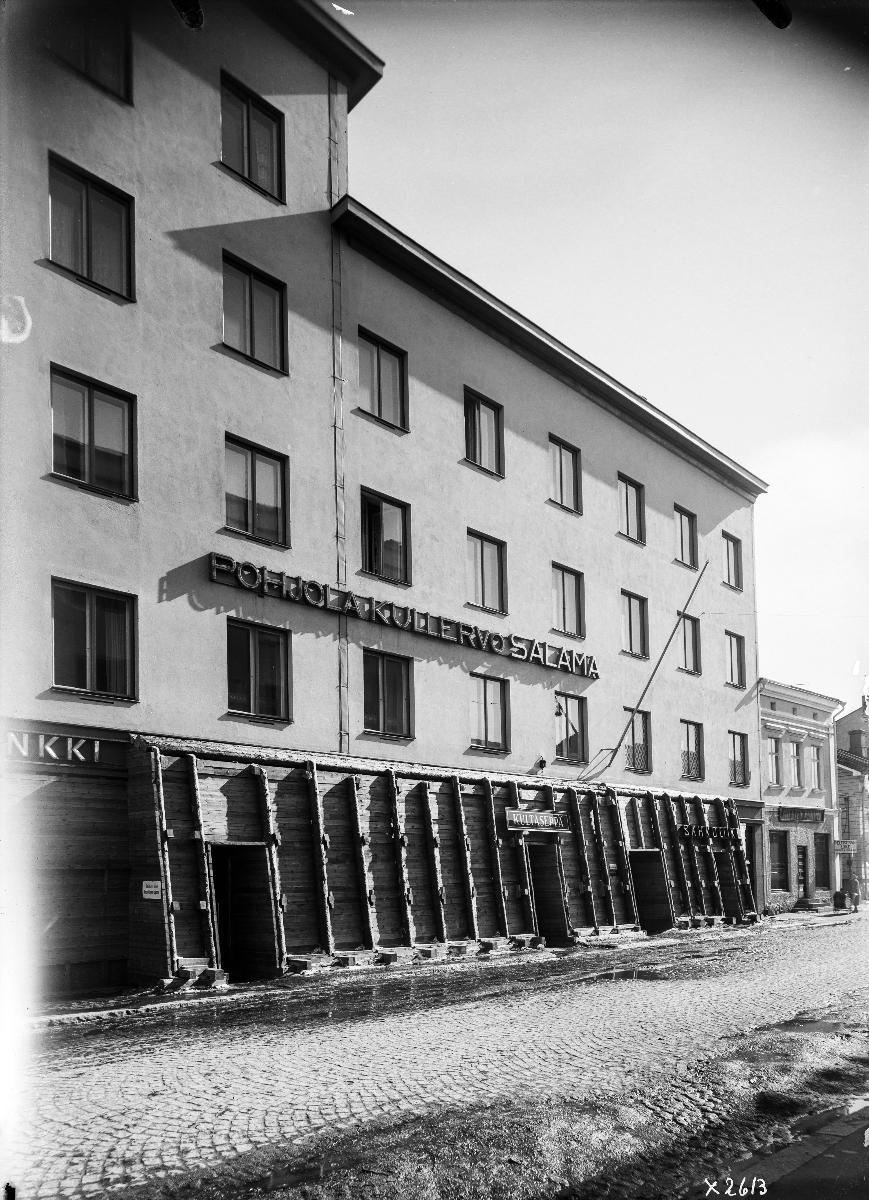
Keskinäinen Henkivakuutusyhtiö Salama
A life insurance company
sisällön kuvaus: Keskinäinen Henkivakuutusyhtiö Salaman konttori HOP:n talossa Oulussa vuonna 1940. Talo on sota-ajan suoja-asussa. Ikkunoita on peitetty laudoituksilla pommitusten varalta. content description: Keskinäinen Henkivakuutusyhtiö Salama's office in Oulu, Finland, in 1940.
Vuosi: 1940
Paikka: Suomi
Aiheet: ulkokuva; vakuutusyhtiöt; toimistorakennukset; sota-aika; suojaus; kello- ja kultasepänliikkeet; sähköliikkeet; Pohjola; Kullervo; Salama; insurance companies; office buildings; wartime; shielding; watchmaker's and goldsmith's shops; electrical supplies shop; försäkringsbolag; kontorsbyggnader; krigstid; skydd (åtgärder); ur- och guldaffärer; elaffärer